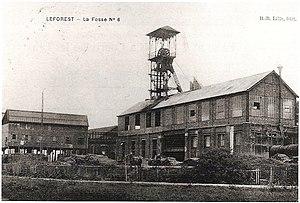
La Fosse n° 6 de la Compagnie des mines de l'Escarpelle était un charbonnage constitué d'un seul puits situé à Leforest, Pas-de-Calais, Nord-Pas-de-Calais, France.
La fosse nᵒ 6 de la Compagnie des mines de l'Escarpelle est un ancien charbonnage du Bassin minier du Nord-Pas-de-Calais, situé à Leforest. Mise en chantier en 1884, neuf ans après la fosse nᵒ 5, elle est située à quelques centaines de mètres de la fosse nᵒ 2, et jouit comme elle d'une très bonne localisation à proximité de la ligne Paris-Nord - Lille. Mise en service en 1886, elle est détruite après la Première Guerre mondiale, et cesse d'extraire en 1936, après avoir extrait 4 533 337 tonnes de houille.
La Compagnie des mines de l'Escarpelle est une compagnie minière qui a exploité la houille à Roost-Warendin, Leforest, Pont-de-la-Deûle, Dorignies, Courcelles-les-Lens et Auby dans le Bassin minier du Nord-Pas-de-Calais, à cheval dans le département du Nord et du Pas-de-Calais. M. Soyez établit un sondage le 13 juin 1846 dans le hameau de l'Escarpelle à Roost-Warendin, dans le but de découvrir la houille au-delà de la concession d'Aniche. Le sondage étant un succès, une société est fondée le 4 février 1847, elle effectue sa demande en concession le 19 juin et commence le fonçage de sa première fosse la même année à Roost-Warendin.